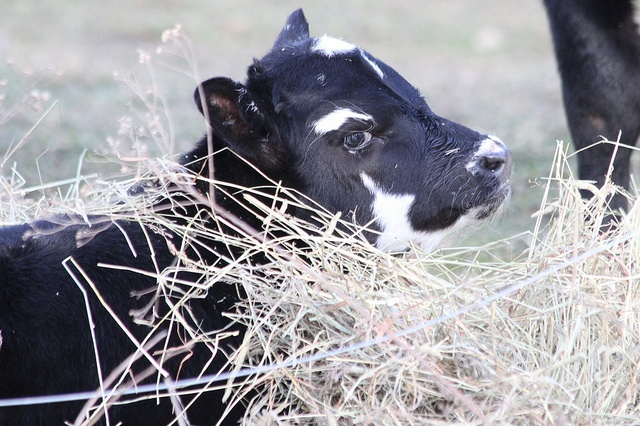
A baby cow is seen standing next to some hay.
A black and white cow looks out from the hay.
A cow is eating the bale of hay in the field
A baby calf stands behind some gathered hay.
A cow is staring at their food, some hay.